Horace Silver

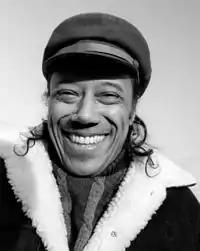
Silver in Berkeley, California, 1983

The first Silveto release was "Guides to Growing Up" in 1981, which contained recitations from actor and comedian Bill Cosby. Silver stated in the same year that he had reduced his touring to four months a year, so that he could spend more time with his son. This also meant that he had to audition for new band members on an annual basis. He continued to write lyrics for his new albums, although these were not always included on the recordings themselves. The song titles reflected his spiritual, self-help thinking; for example, "Spiritualizing the Senses" from 1983 included "Seeing with Perception" and "Moving Forward with Confidence". The next albums were "There's No Need to Struggle" (1983) and "The Continuity of Spirit" (1985). His band for performances in the UK and elsewhere in 1987 included trumpeter Dave Douglas and saxophonist Vincent Herring. Douglas reported that Silver seldom gave direct verbal guidelines about the music, preferring to lead through playing. A revival of interest in more traditional forms of jazz in the 1980s largely passed Silver by, and his albums on Silveto were not critical successes. Its last release was "Music to Ease Your Disease", in 1988. By the early 1990s Silver did not often play at jazz festivals, but his need to tour was limited, as he received steady royalties from his songbook.